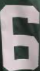
Number: 6